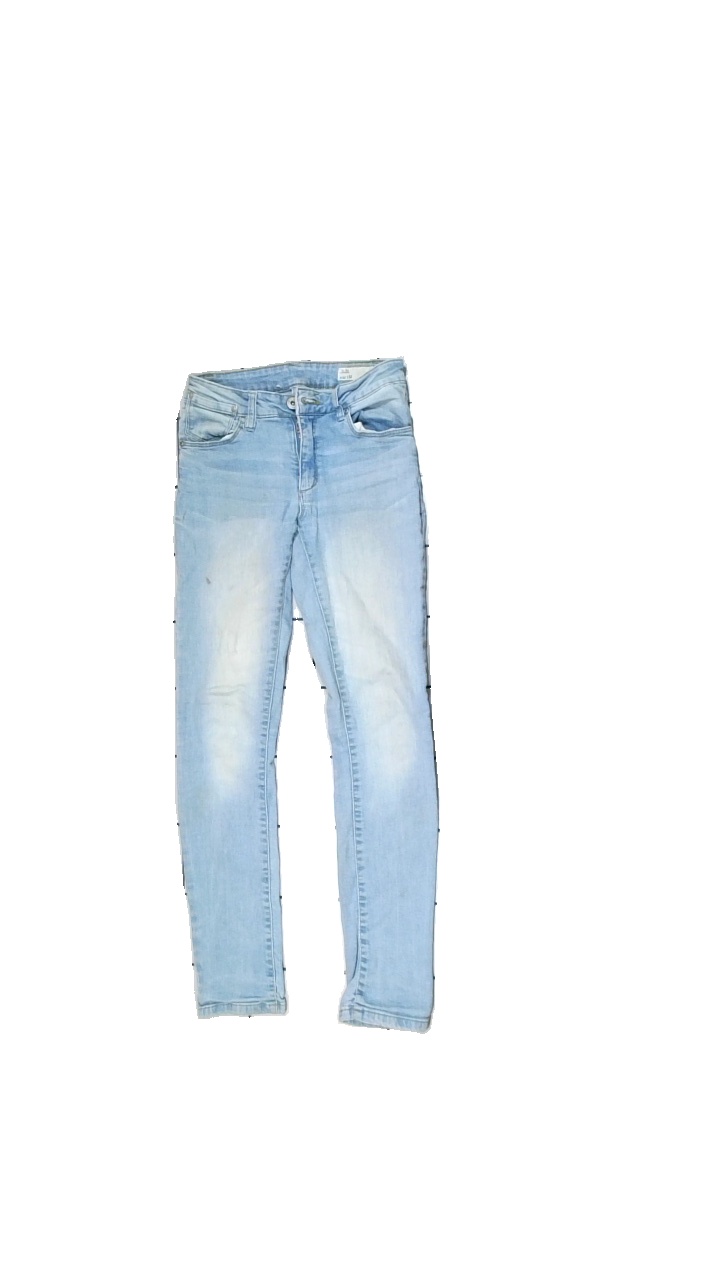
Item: Jeans (Children)
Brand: Lager 157
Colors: Blue
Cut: Tight
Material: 100% cotton
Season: All
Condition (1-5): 1
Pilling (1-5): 5
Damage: Damaged elastic in the fabric
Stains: Major
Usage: Export
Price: <50